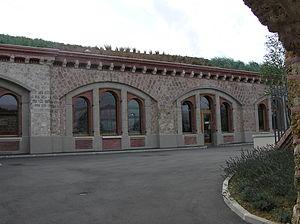
La batterie de Bouviers, située sur la commune de Guyancourt dans les Yvelines, est une ancienne batterie militaire construite en 1879 et occupée par l'armée jusqu’en 1932. À partir de 1933, elle est louée à la société Hispano-Suiza qui l'utilise comme usine et construit à sa périphérie des bâtiments industriels.